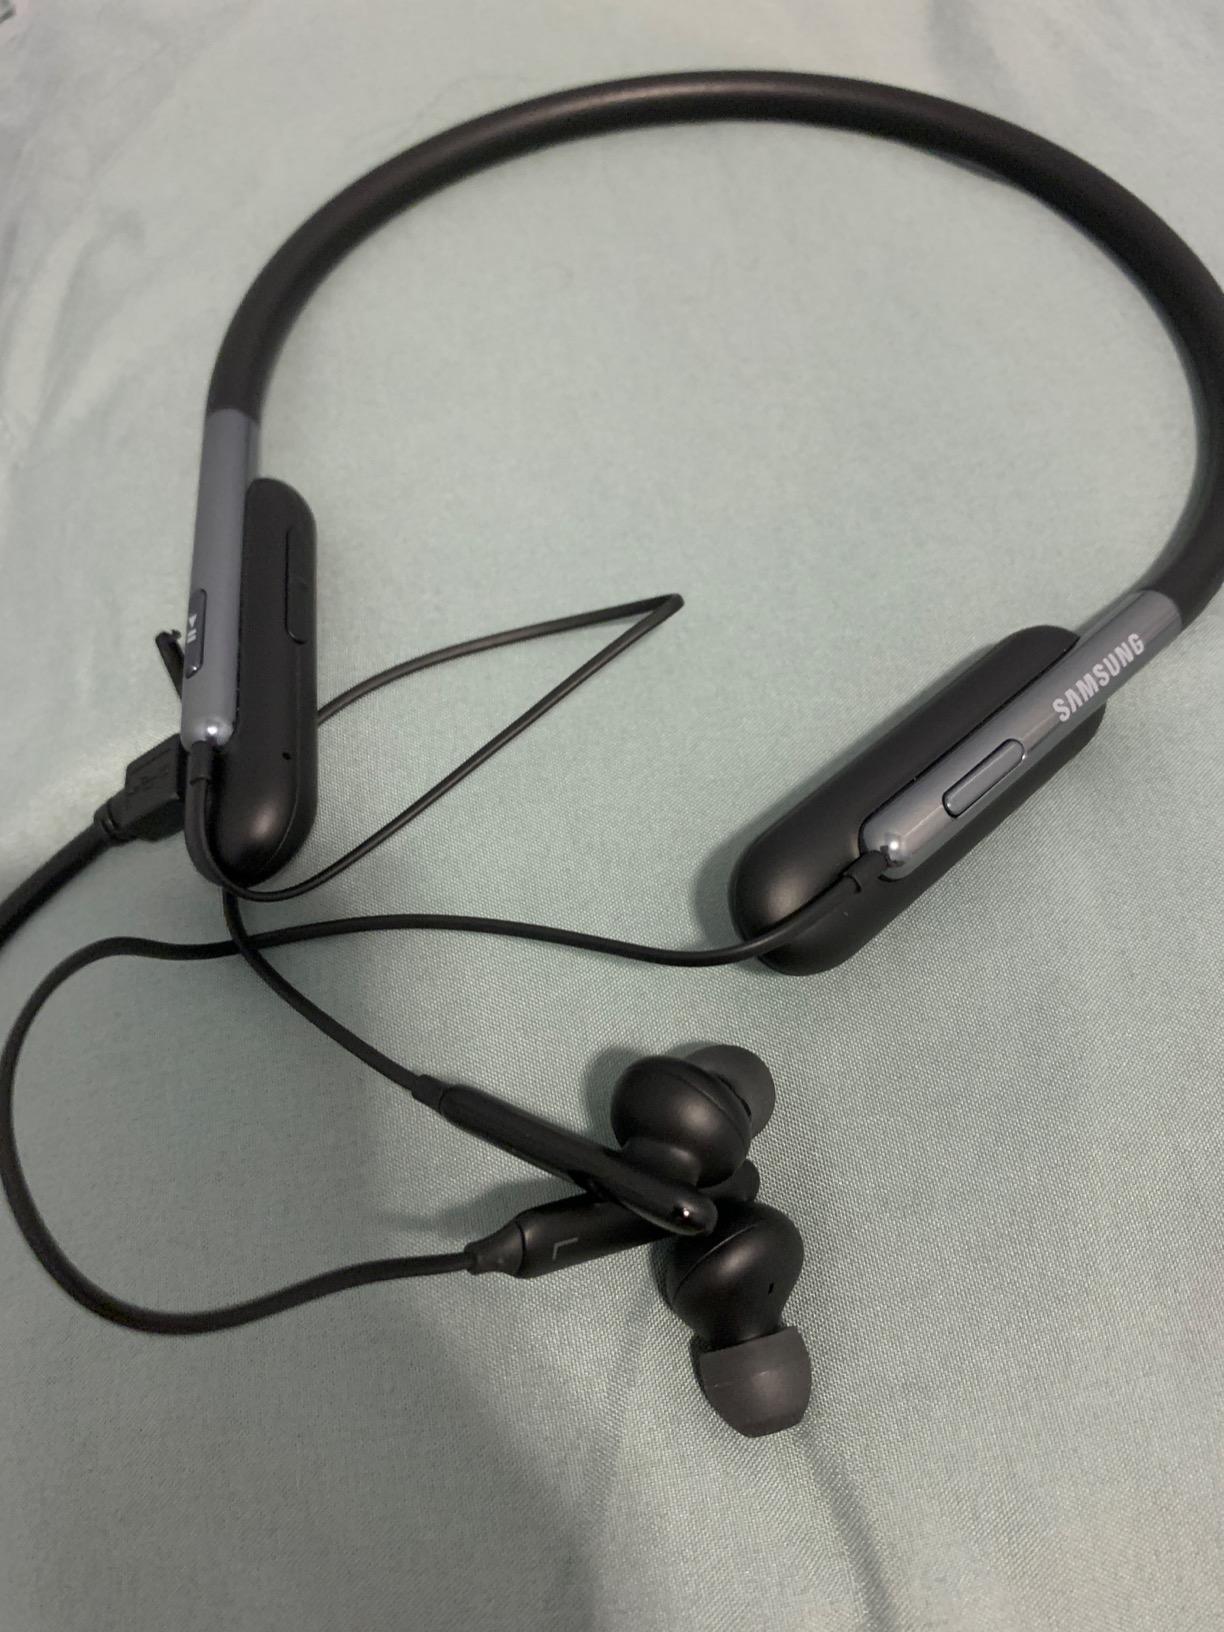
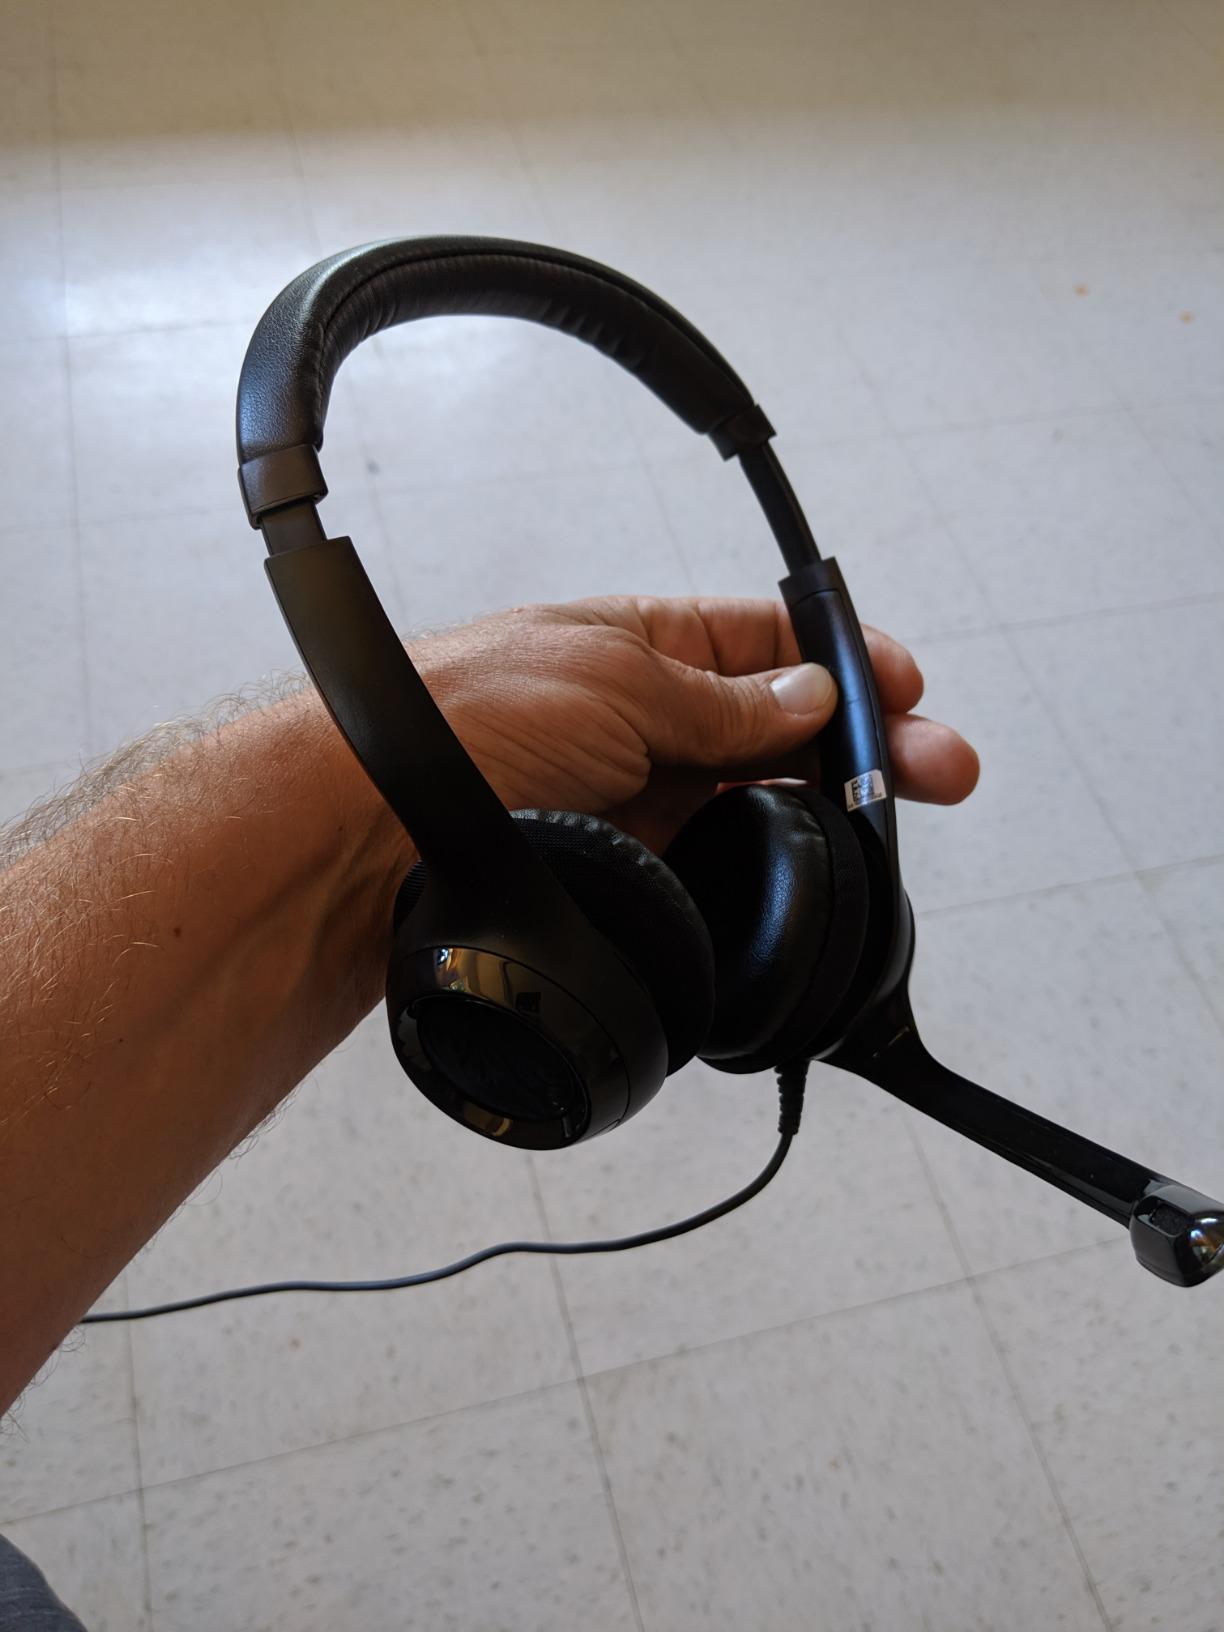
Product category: headphones
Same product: no